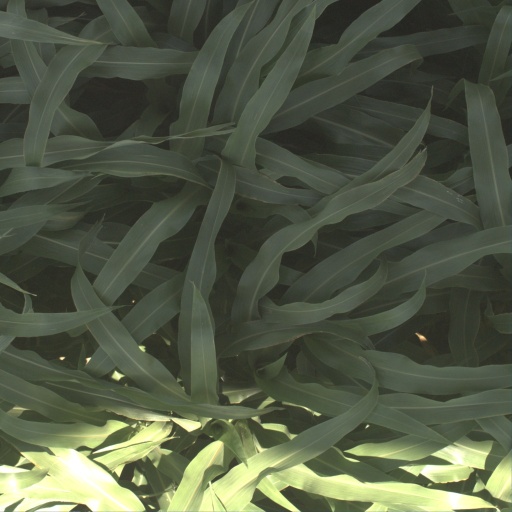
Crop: sorghum